Saint Dominic

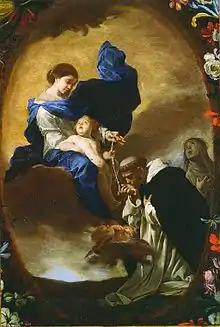
"The vision of St. Dominic receiving the rosary from the Virgin" by Bernardo Cavallino

In late 1206, Acebo and his group established themselves at the Monastery of Our Lady of Prouille in France. Bishop Foulques of Toulouse allowed them to use the church. The house was intended partly as a refuge for women who had previously lived in Cathar religious houses, and partly the first established base of operations. The first nuns of Prouille lived for several months at Fanjeaux, because the buildings at Prouille were not yet habitable. Dominic gave them the Rule of St. Augustine.